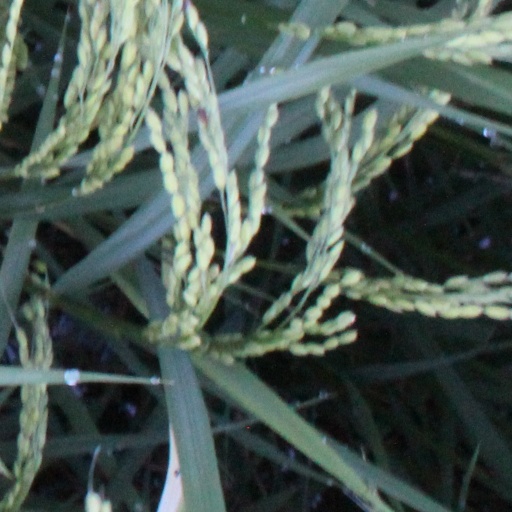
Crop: rice